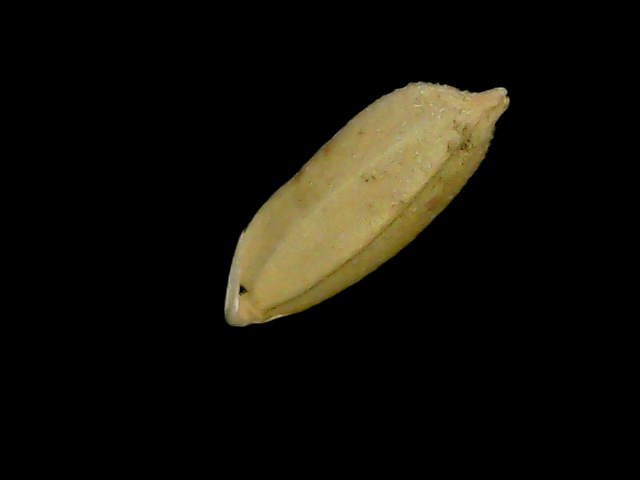
Rice variety: Bd76